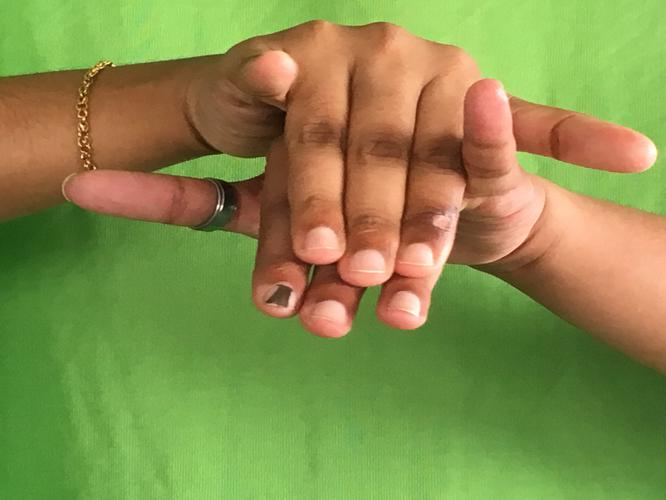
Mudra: Varaha
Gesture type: double_hand